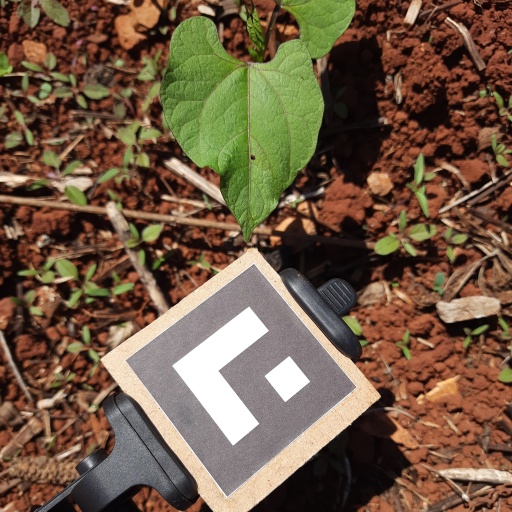
Observations: wavy surface, eating holes in the center, under sunlight